2008 UEFA Cup final riots

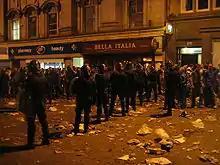
Police lined up in riot gear in Piccadilly Gardens

Manchester City Council announced that 39 fans were arrested for various offences. These included Section 18 wounding at the stadium in relation to the Russian man who was allegedly stabbed, public order offences, touting, affray, possession of an offensive weapon, Section 47 assault, common assault, possession of Class A drugs, theft, possession of forged tickets, and a Zenit fan for pitch incursion. The force's Assistant Chief Constable referred to the behaviour of the fans who were involved in trouble as "unnecessary and unacceptable".